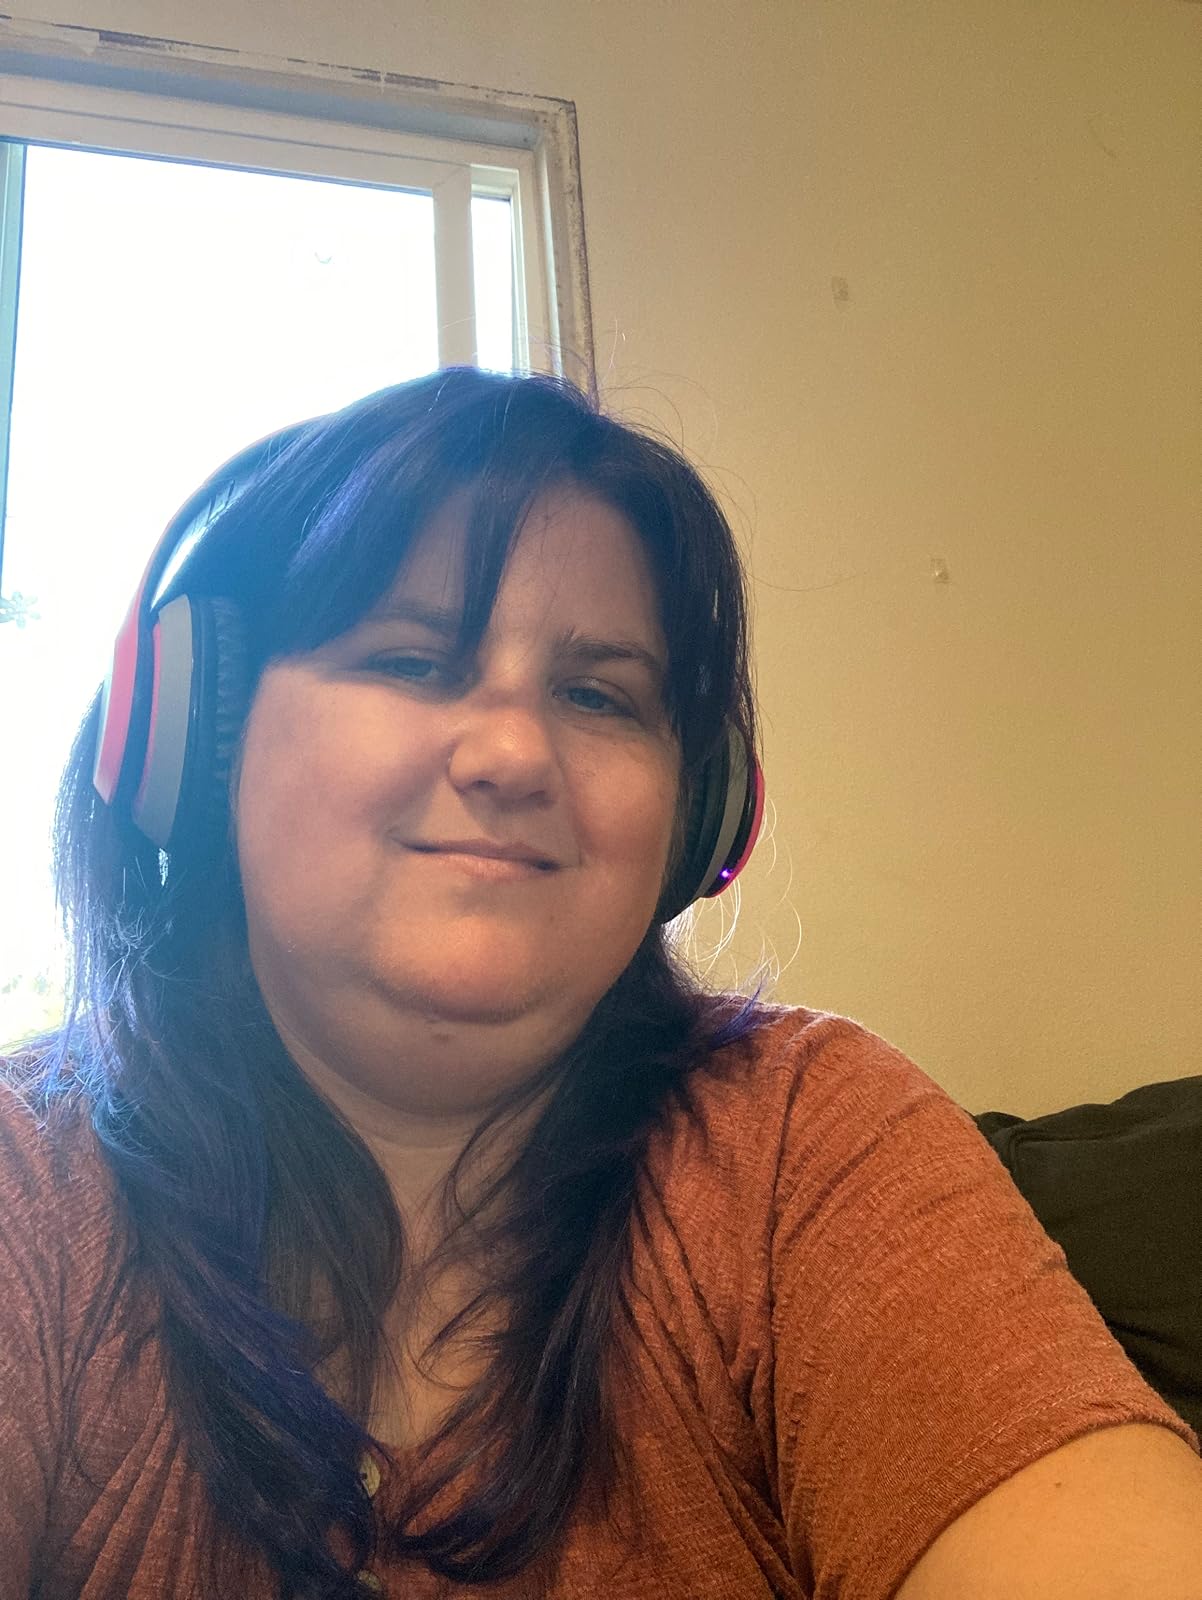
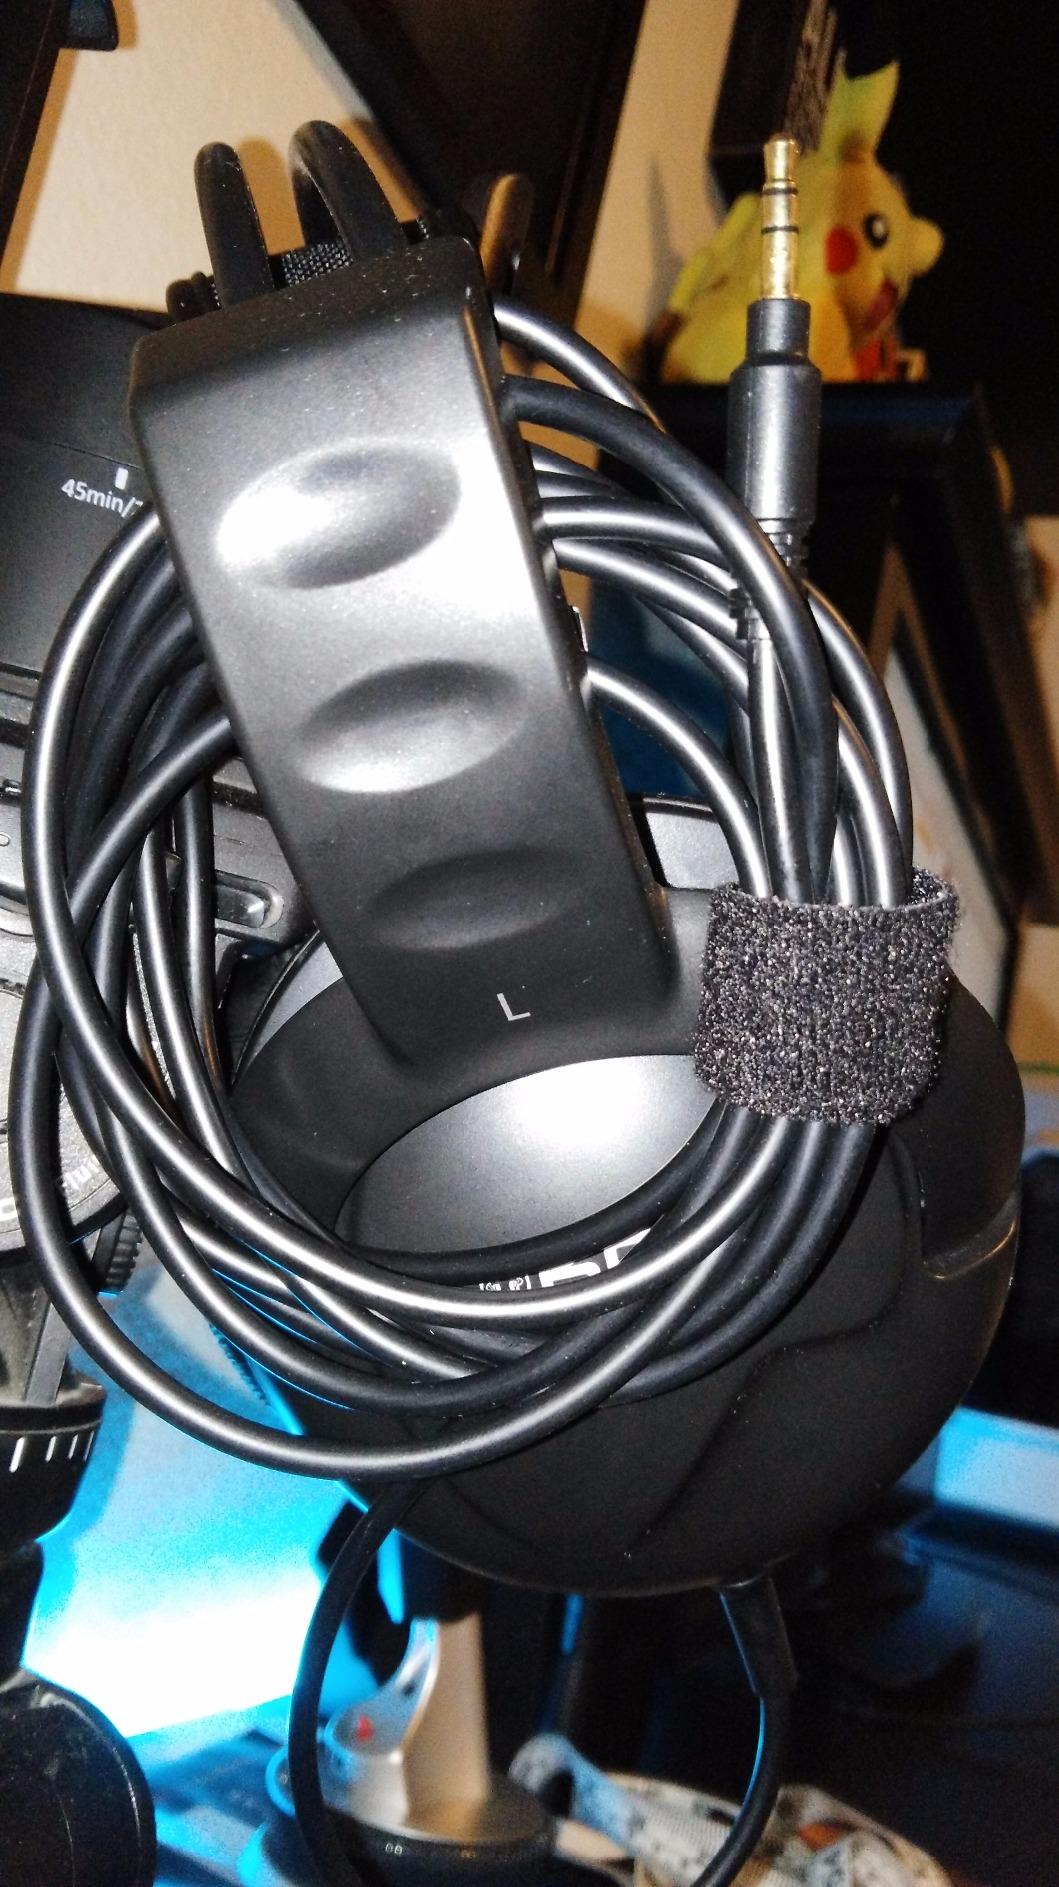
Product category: headphones
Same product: no